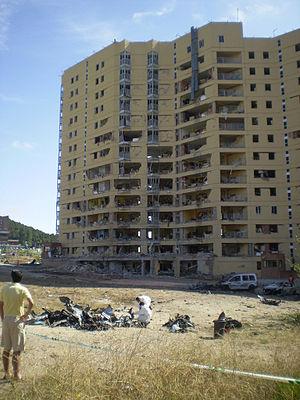
L'attentat à la voiture piégée de Burgos, survenu le 29 juillet 2009, a blessé au moins 65 personnes après qu'une camionnette transportant plus de 300 kg d'explosifs explosa à l'extérieur d'une caserne de la garde civile, dans le nord de la ville de Burgos, en Espagne. L'attaque a été revendiquée par le groupe séparatiste basque Euskadi Ta Askatasuna.